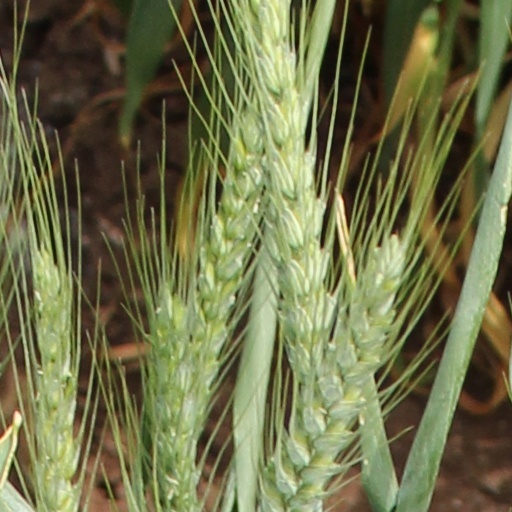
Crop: wheat